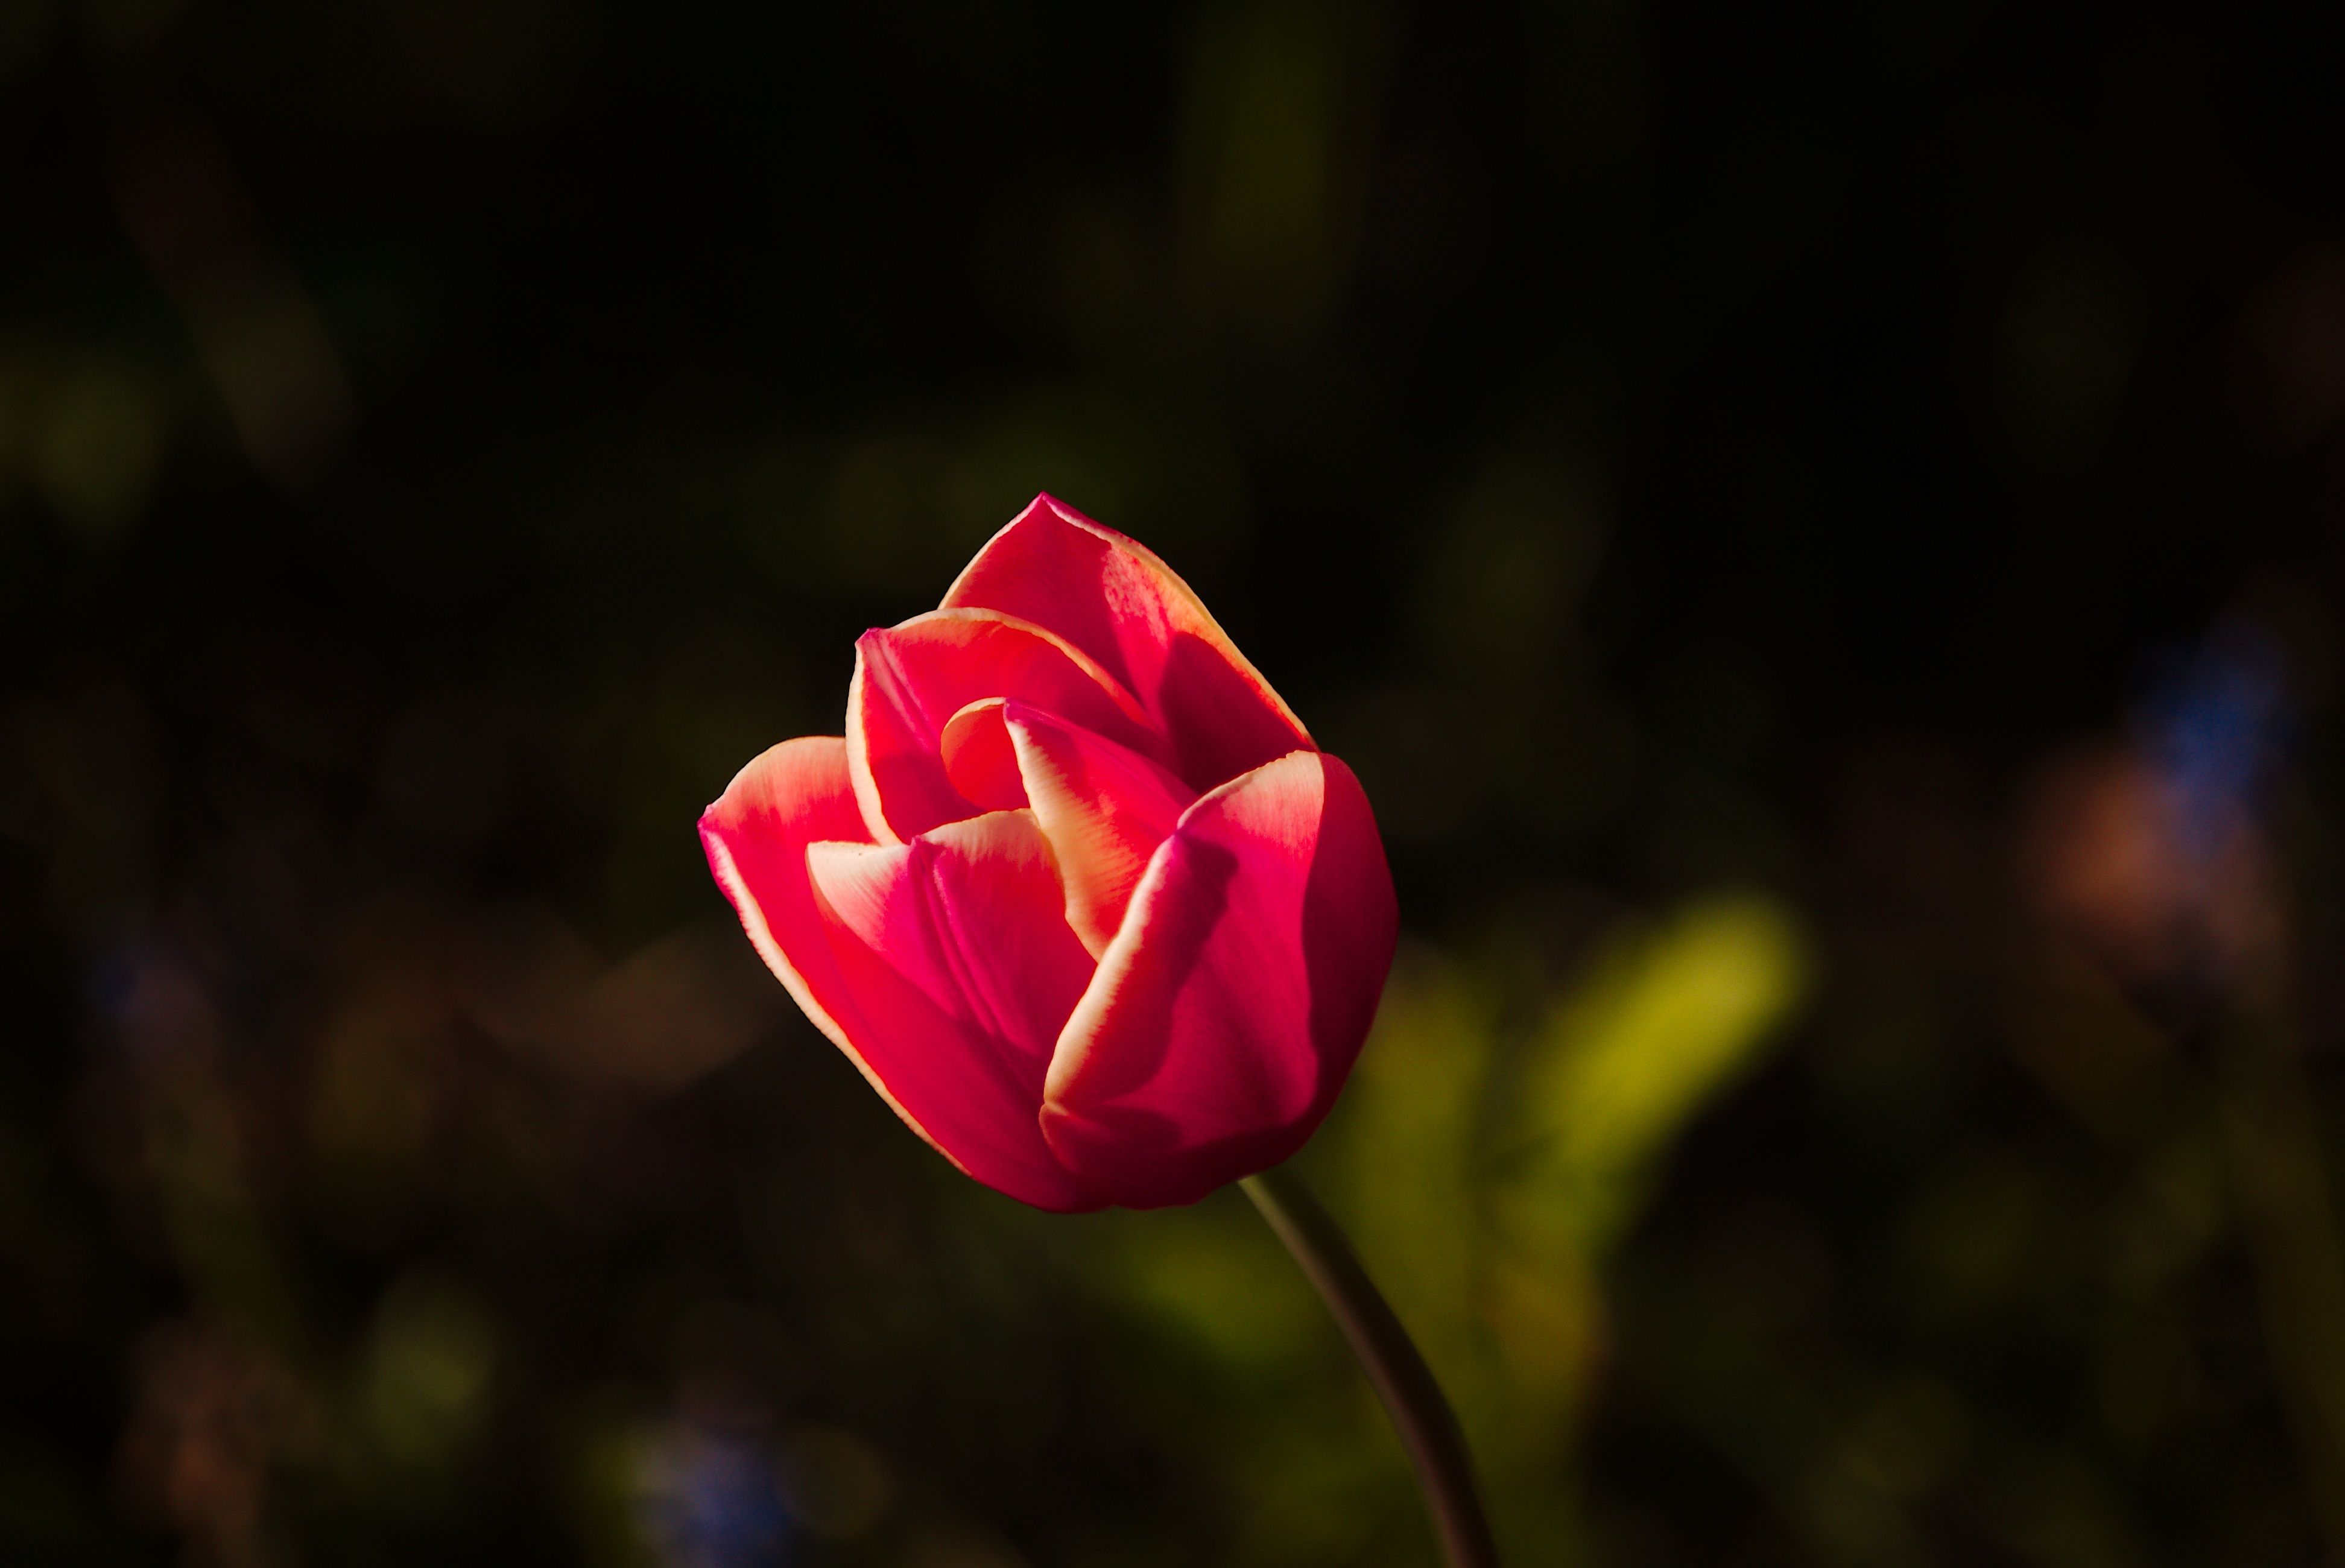
nature, blossom, plant, sun, photography, meadow, flower, petal, bloom, tulip, rose, spring, red, garden, pink, close, flora, close up, bud, early bloomer, spring flower, macro photography, spring awakening, fr hlingsanfang, harbinger of spring, flowering plant, plant stem, land plant